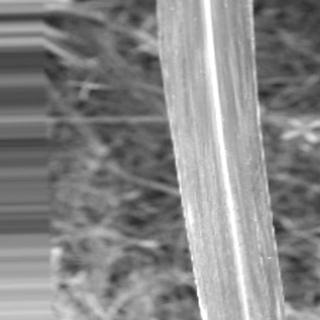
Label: sugarcane_bacterial_blight